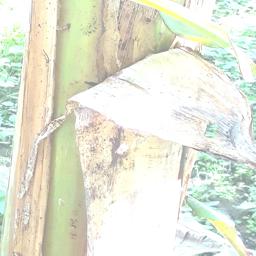
Label: BACTERIAL SOFT ROT